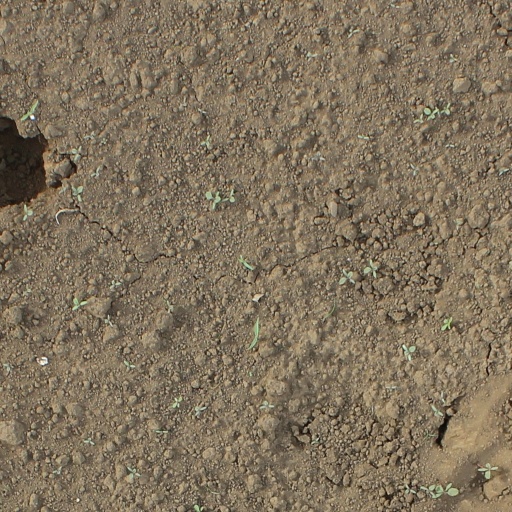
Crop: soybean